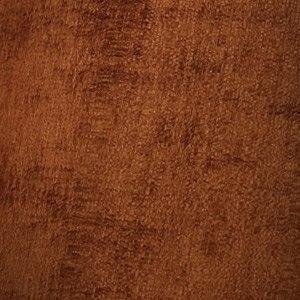
Le Nato est un bois venant d'une des espèces d'arbres du genre Mora, que l'on peut trouver à Hawaï.